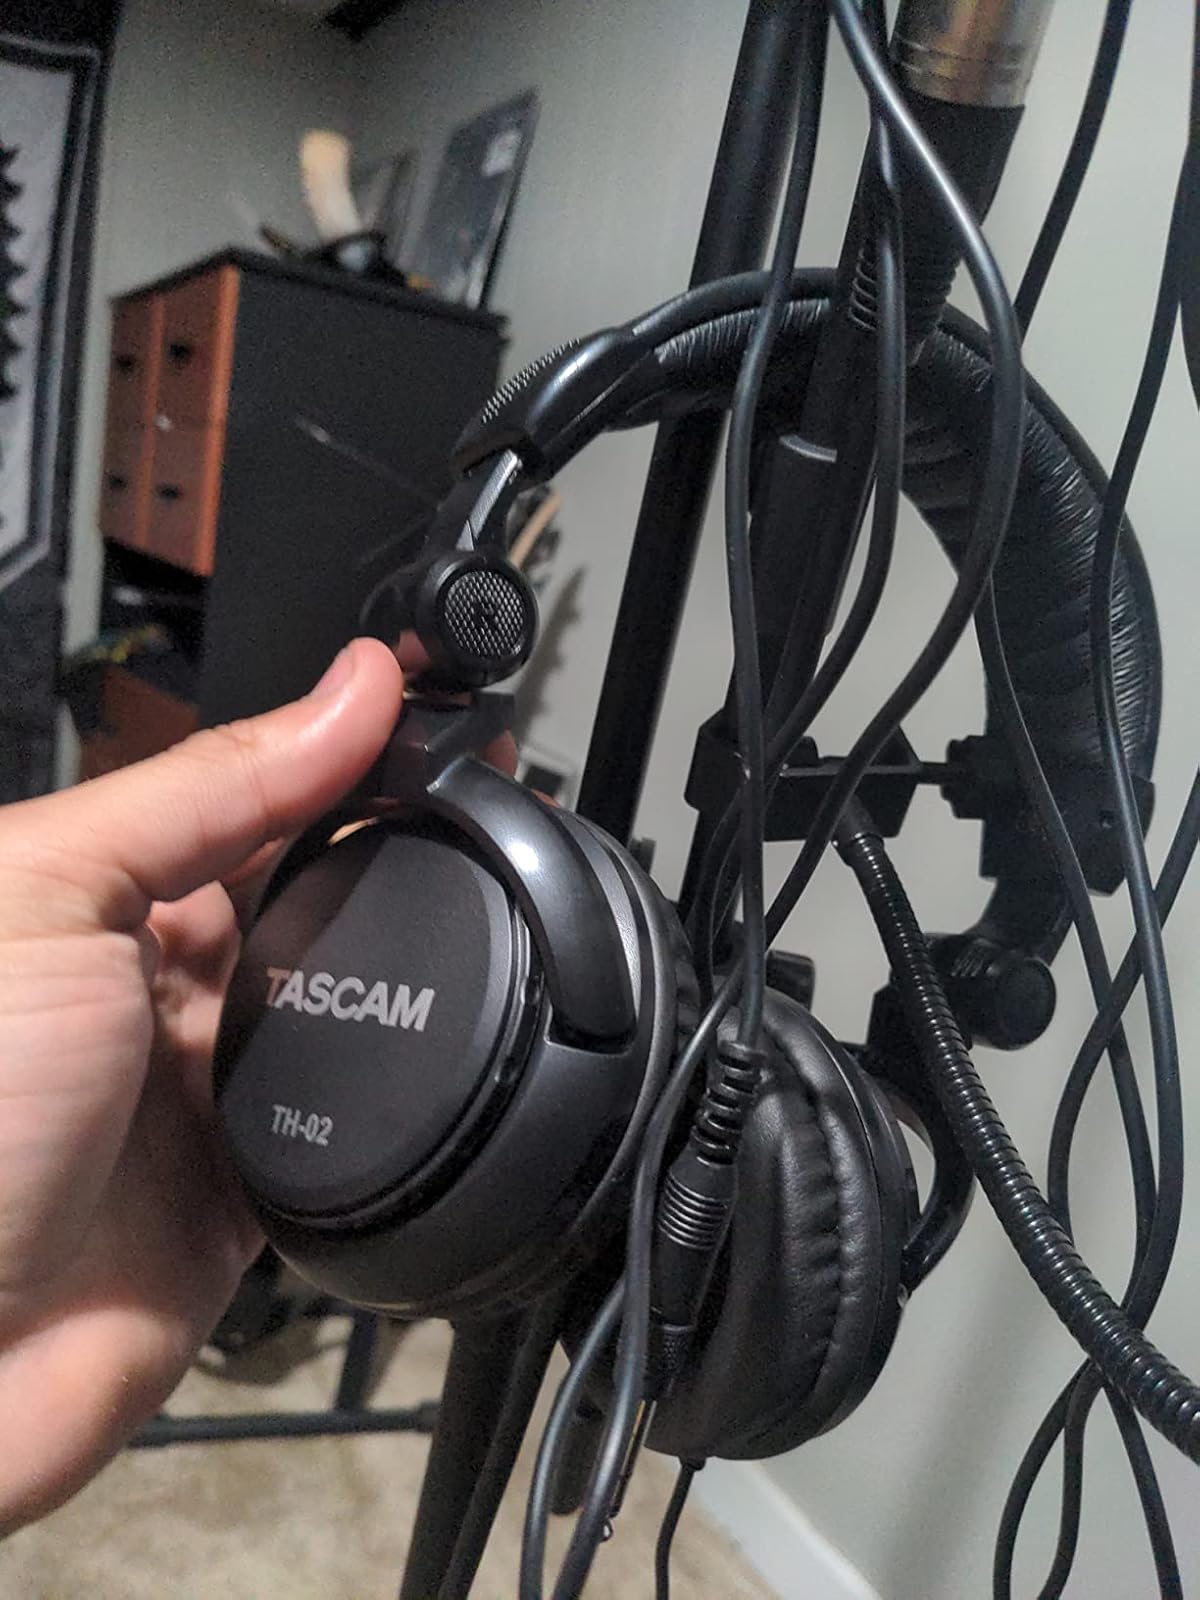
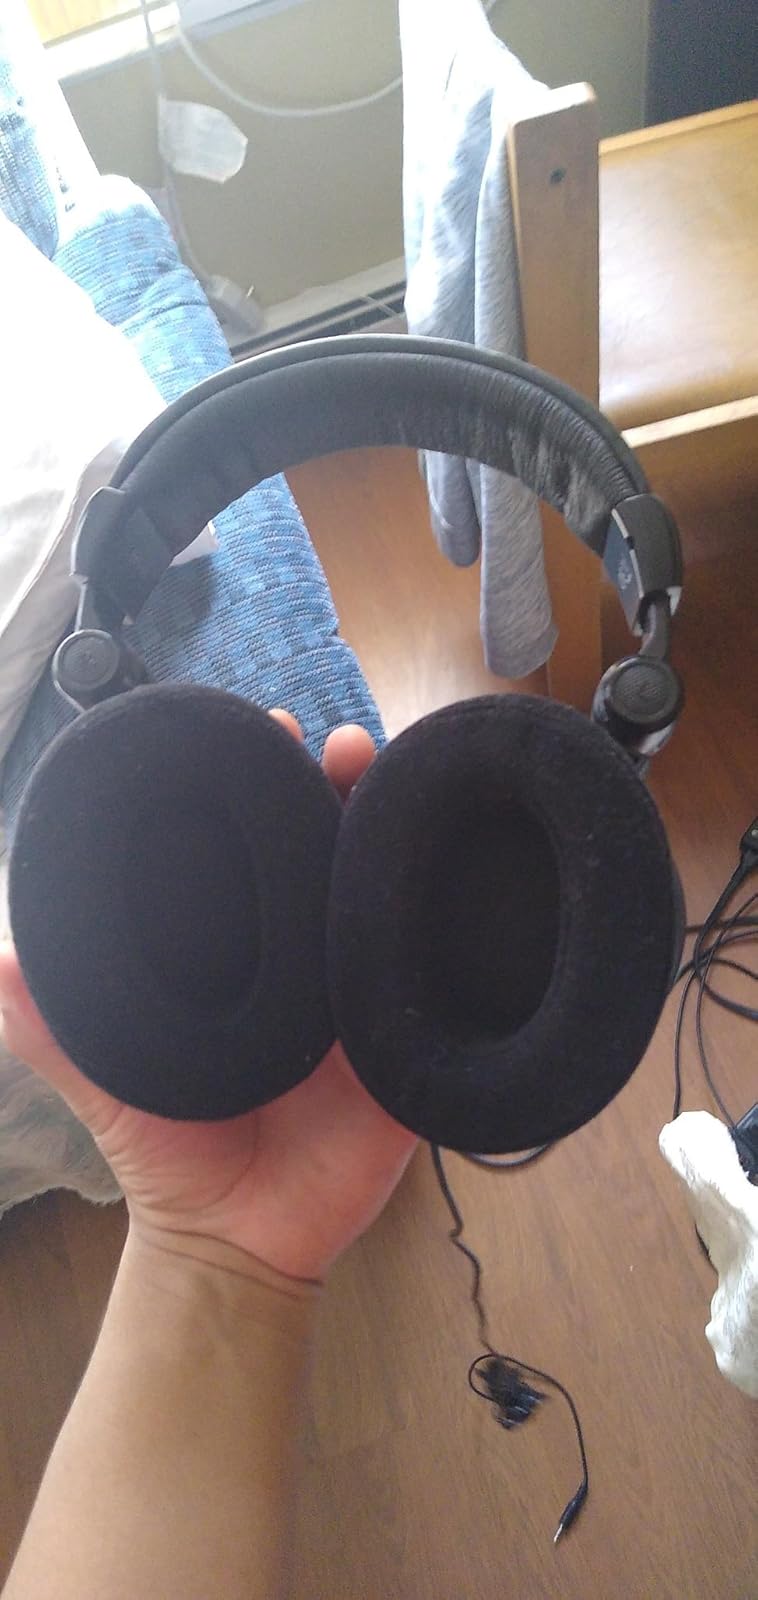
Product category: headphones
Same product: yes